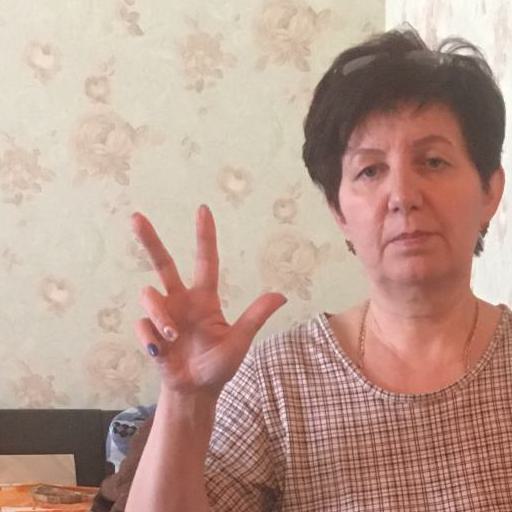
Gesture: three2